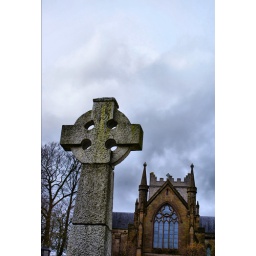
THe &amp;quot;new&amp;quot; High cross in market square Armagh, Saint Patrick's Church of Ireland Cathedral in the background